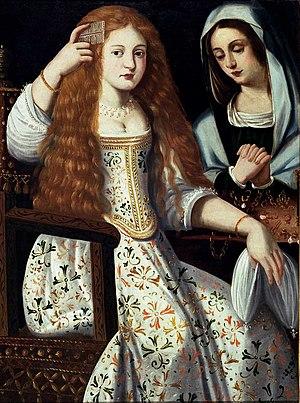
María Inés Calderón, née à Madrid en 1611, surnommée La Calderona et Marizápalos, fut une actrice de théâtre renommée, amante du roi d'Espagne Philippe IV et mère de son fils bâtard Juan José d'Autriche. Fille de Juan Calderón, qui était très lié au monde du spectacle, elle est souvent confondue avec sa sœur aînée Juana, également actrice, et à qui on a parfois attribué à tort une relation avec Philippe IV. Elle serait morte à Guadalajara en 1646.